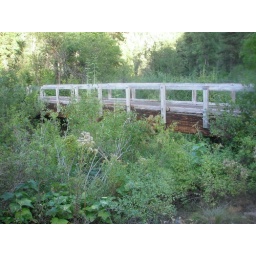
A rock slide diverted the North Fork of the Wenaha, making this the bridge over where the North Fork used to run.